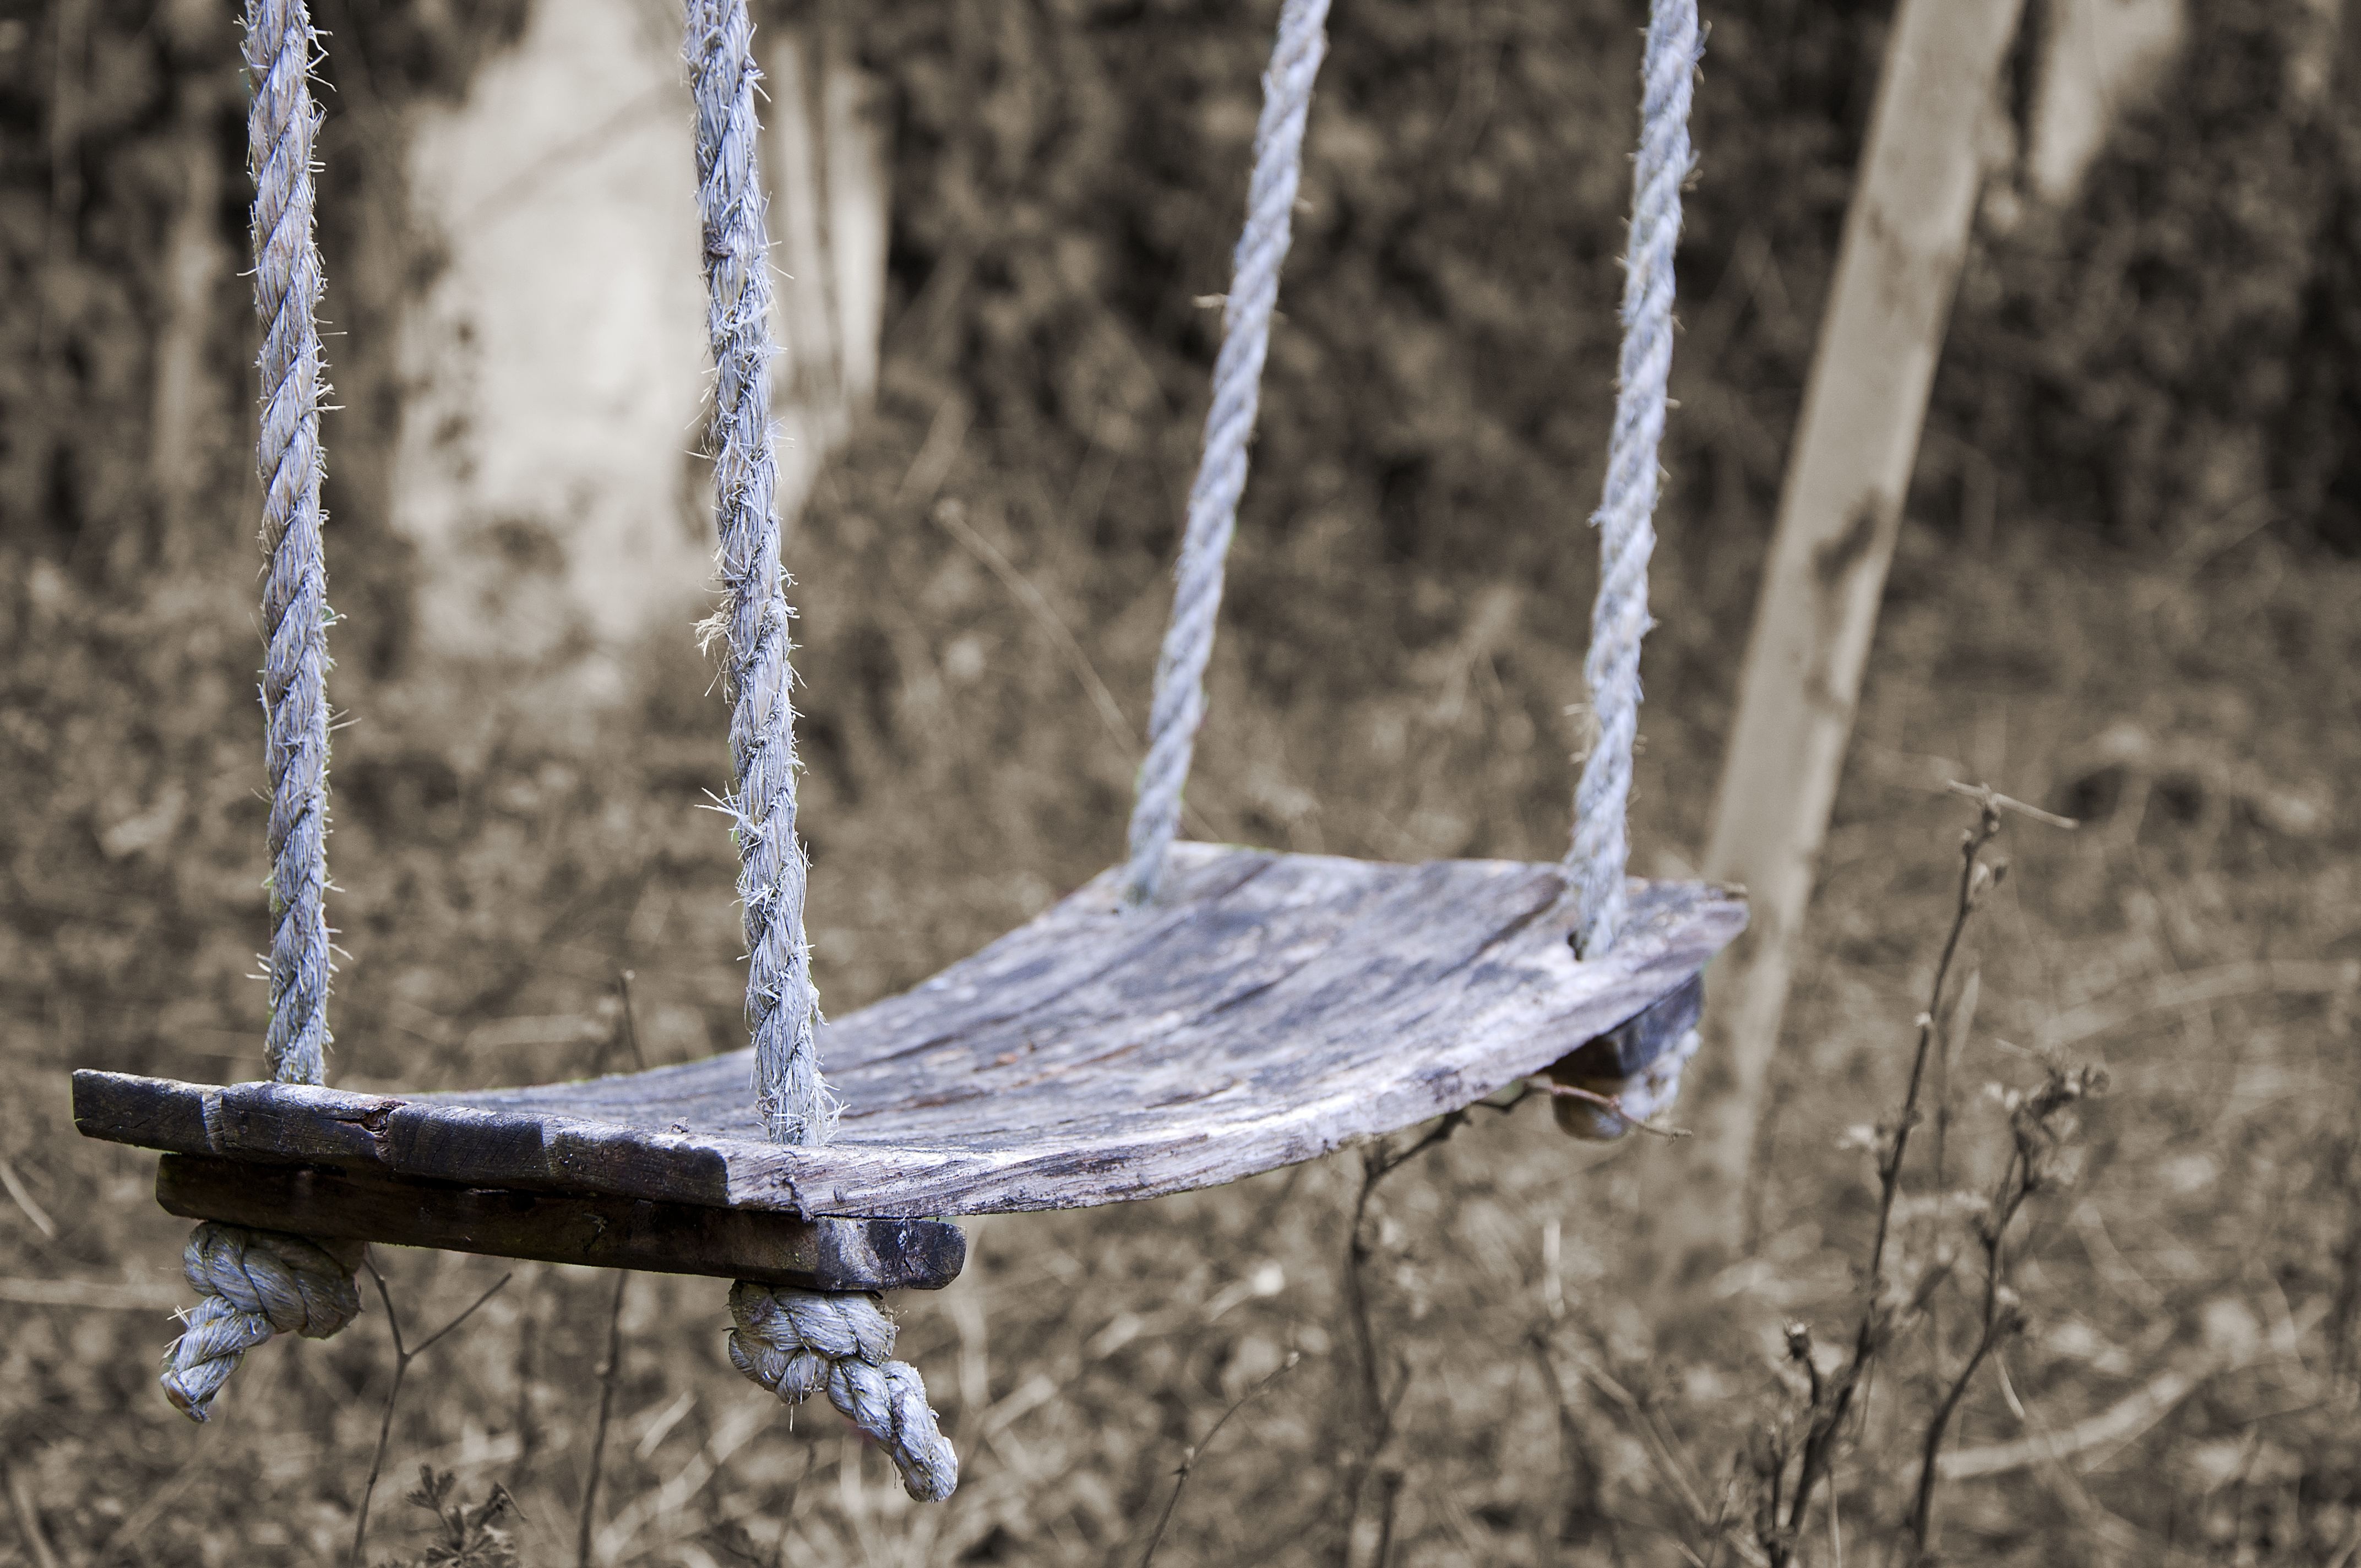
water, nature, branch, winter, wing, fence, leaf, swing, material, twig, close up, leave, mourning, macro photography, depend